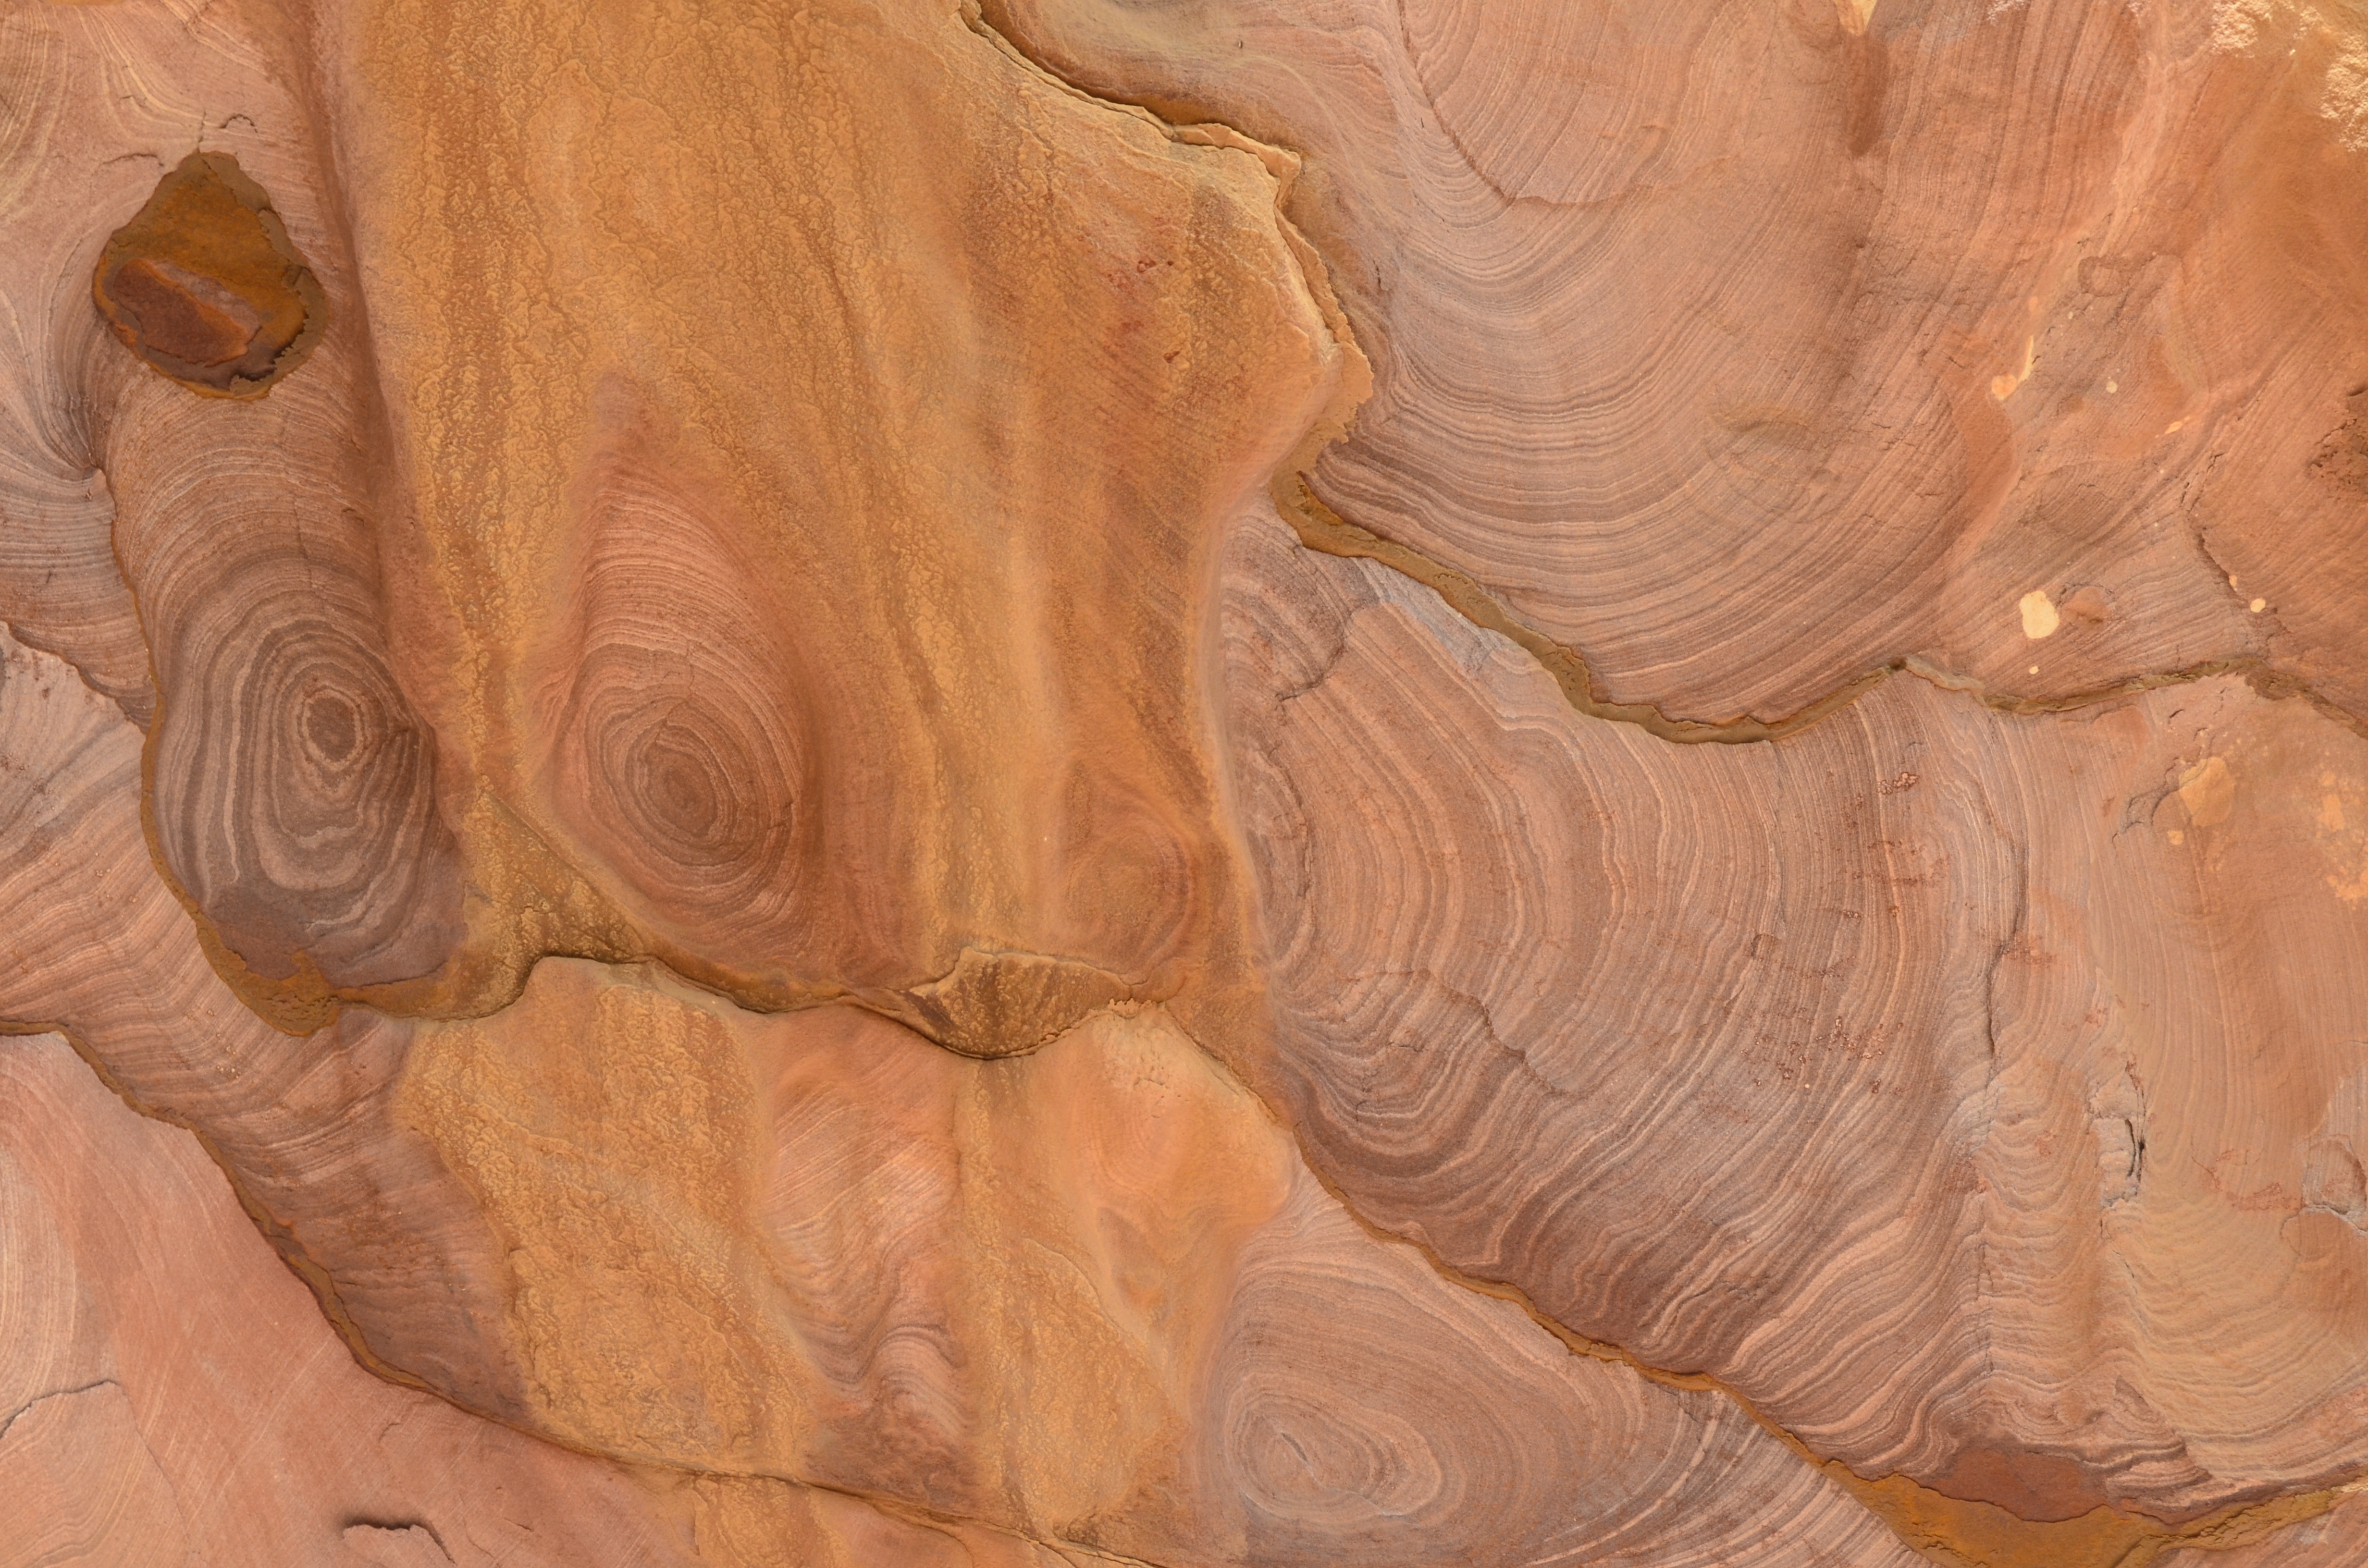
nature, rock, wood, formation, canyon, jordan, geology, temple, pierre, carving, wadi, petra, landform, ancient history